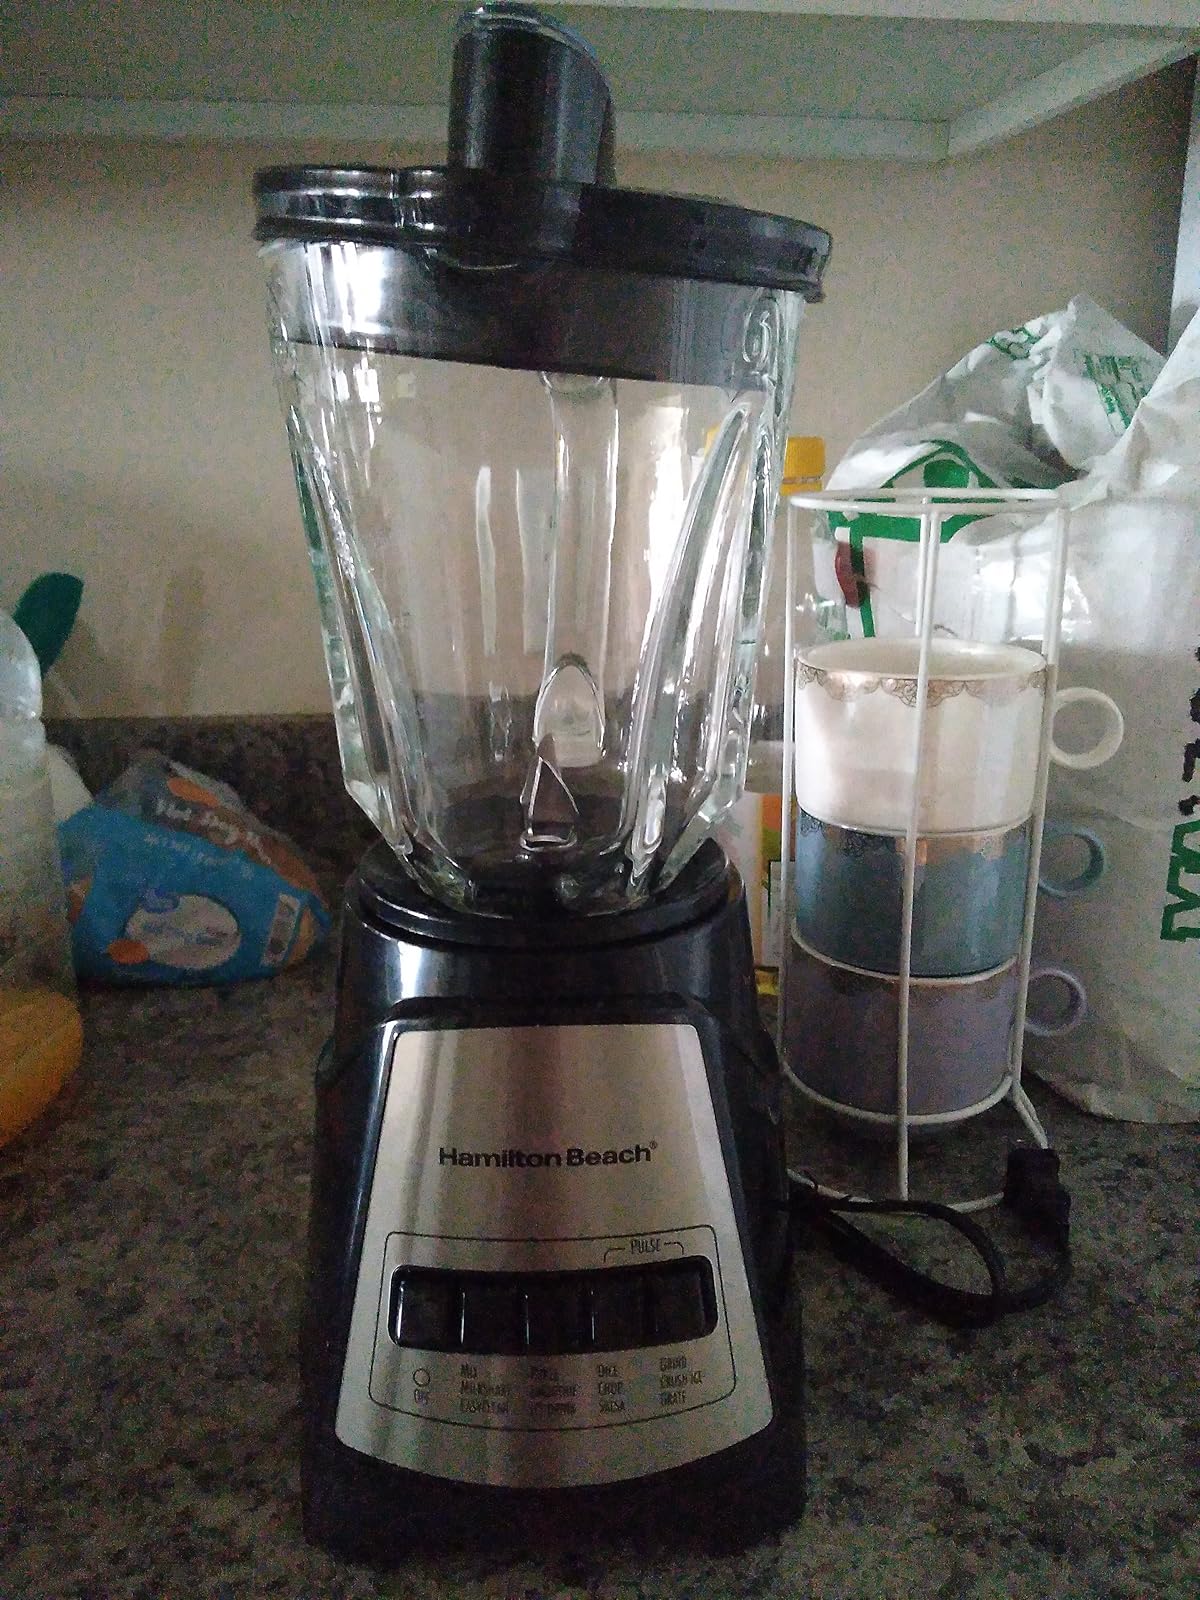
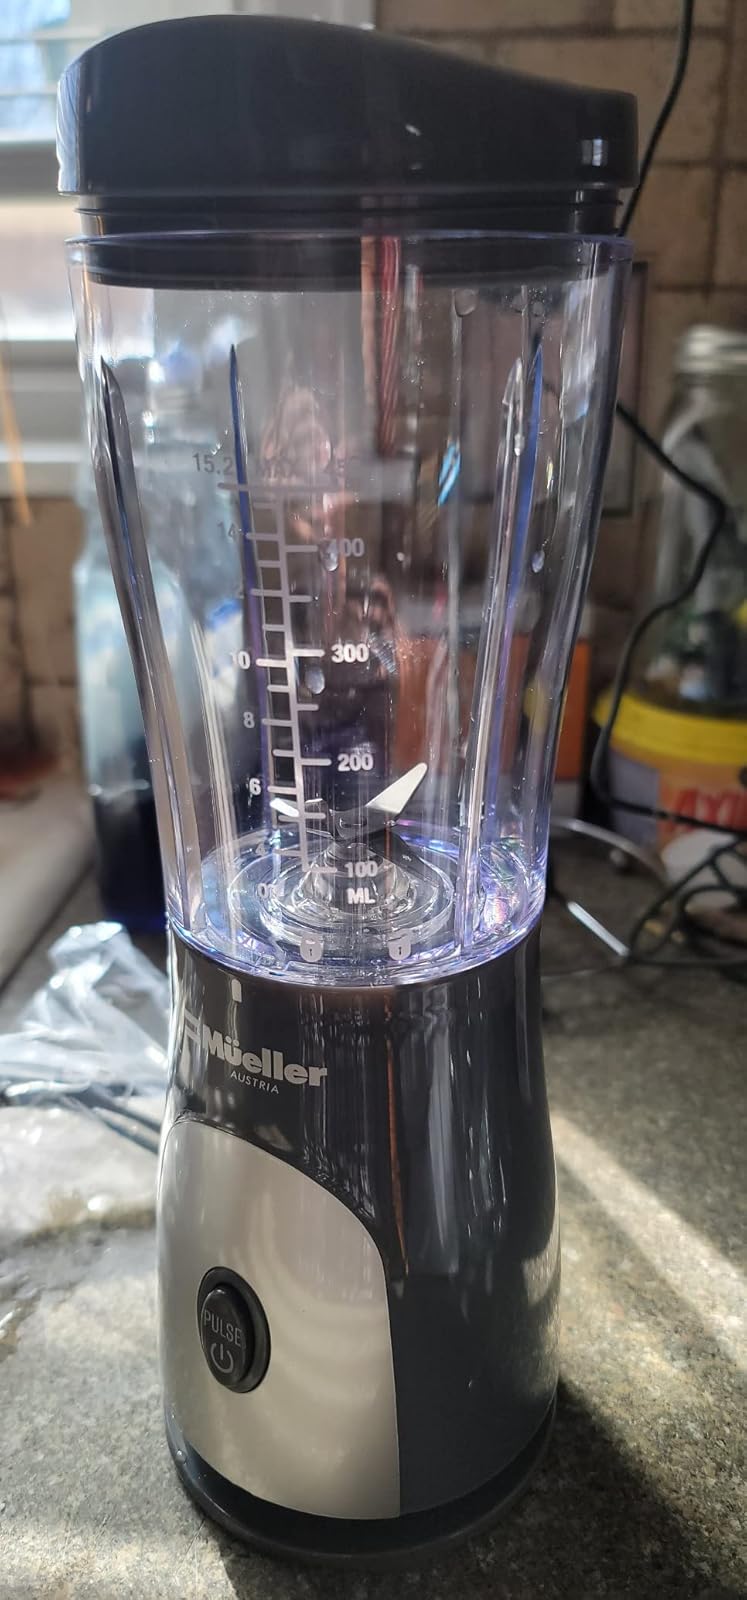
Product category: items_blender
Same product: no